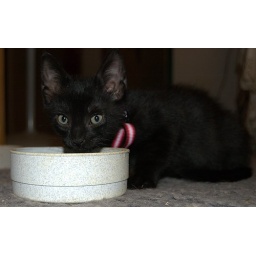
Yeah, so the animals in my house have a rough life. Monkey (the cat) and Ian. are best friends